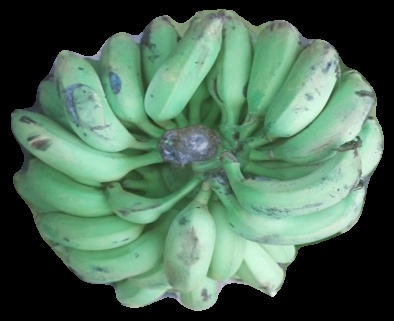
Variety: elakki-bale
Grade: grade2